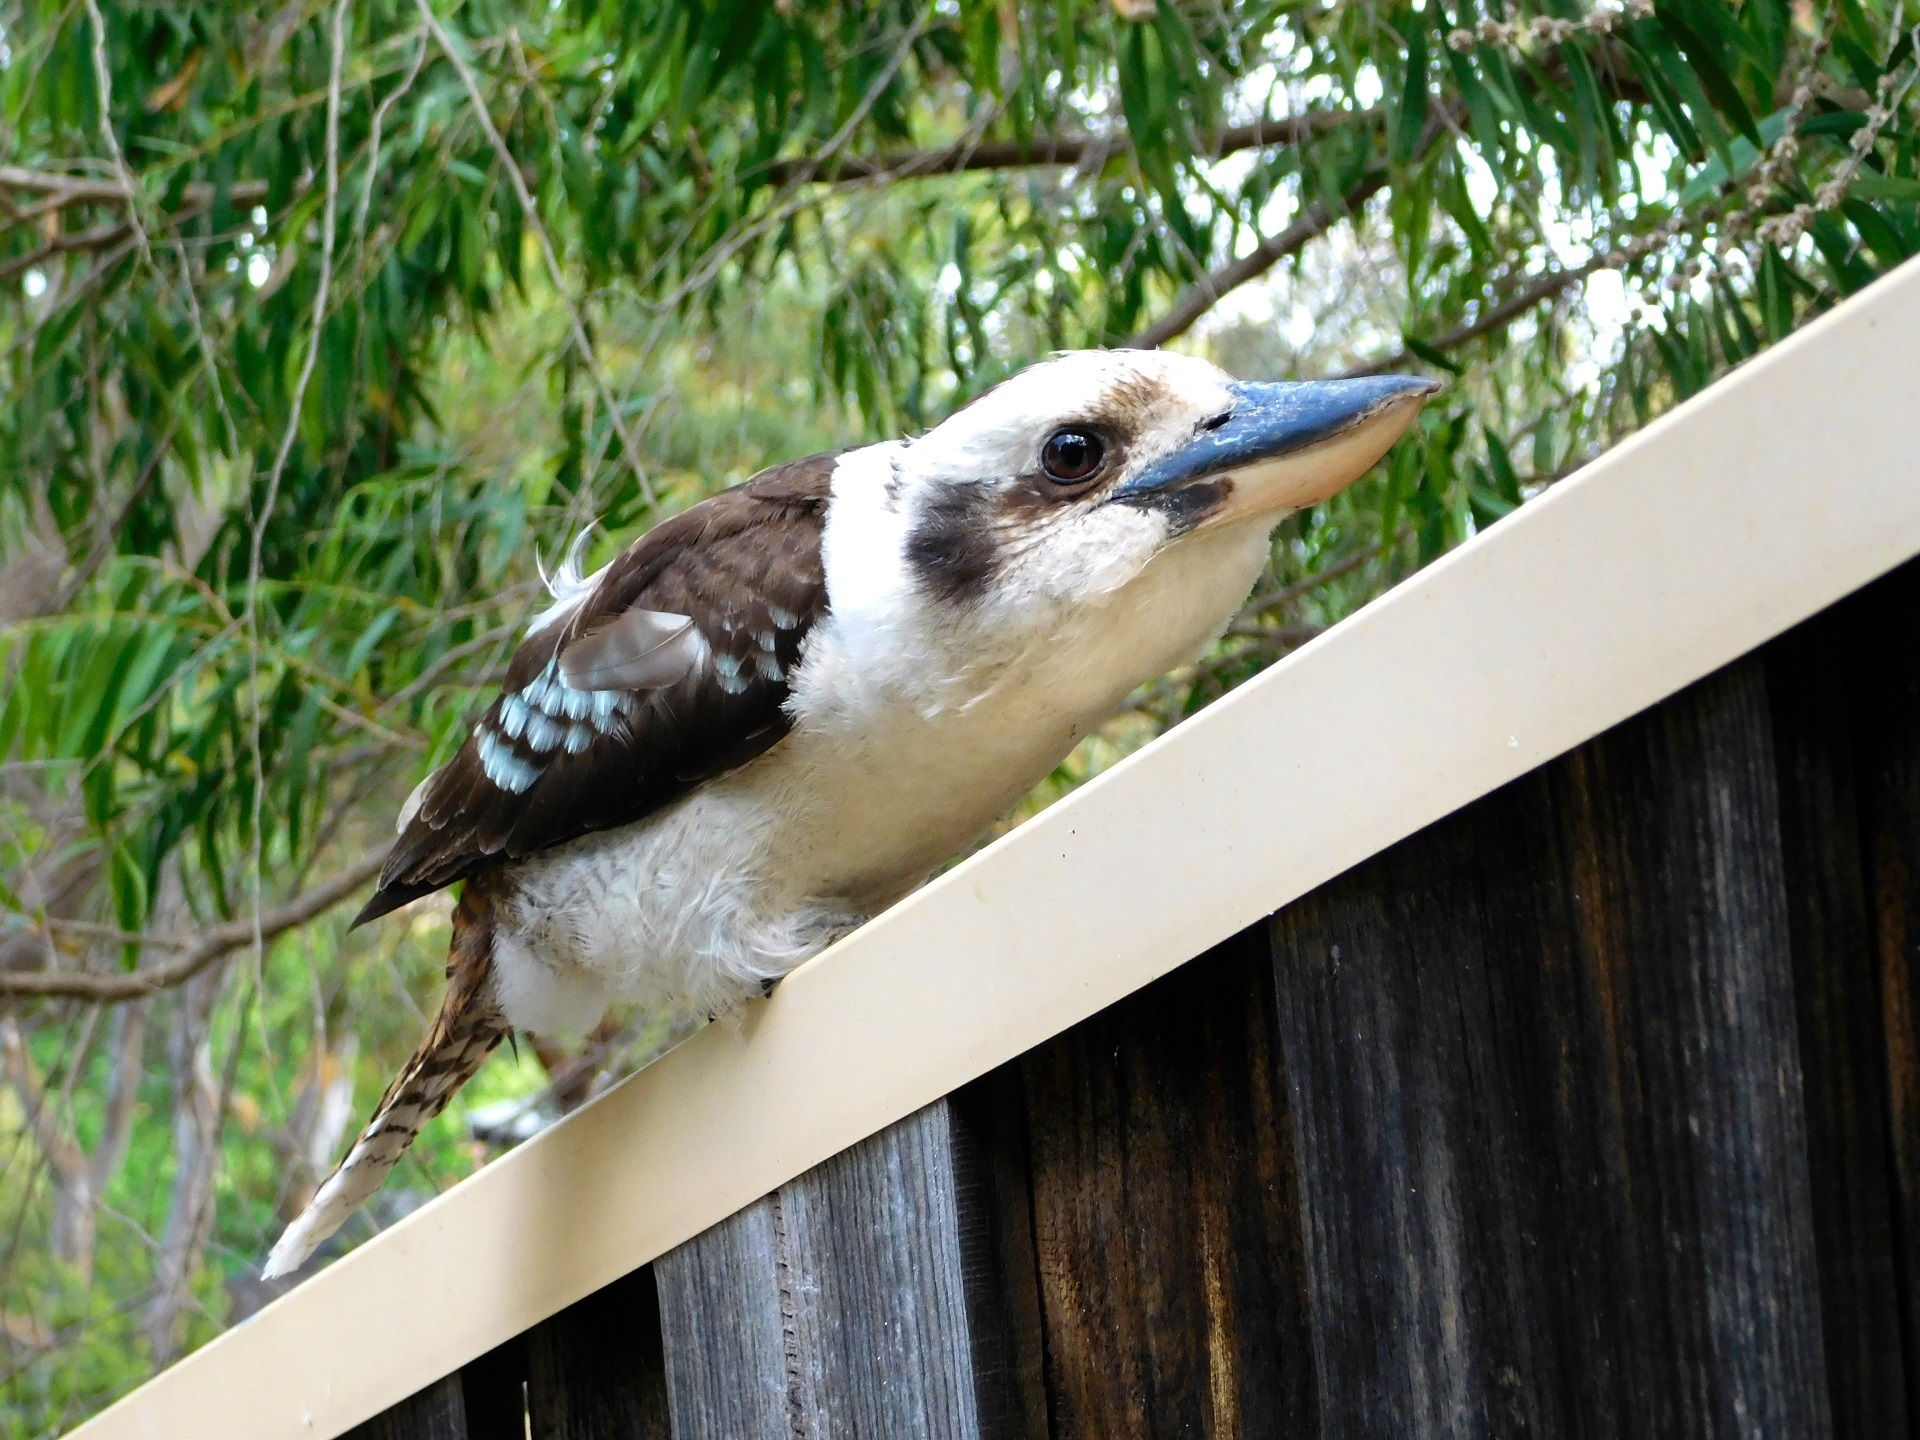
nature, branch, bird, wildlife, portrait, beak, fauna, laugh, close up, australia, outdoors, jay, blue jay, feathers, vertebrate, kookaburra, kingfisher, perched, dacelo, perching bird, crow like bird